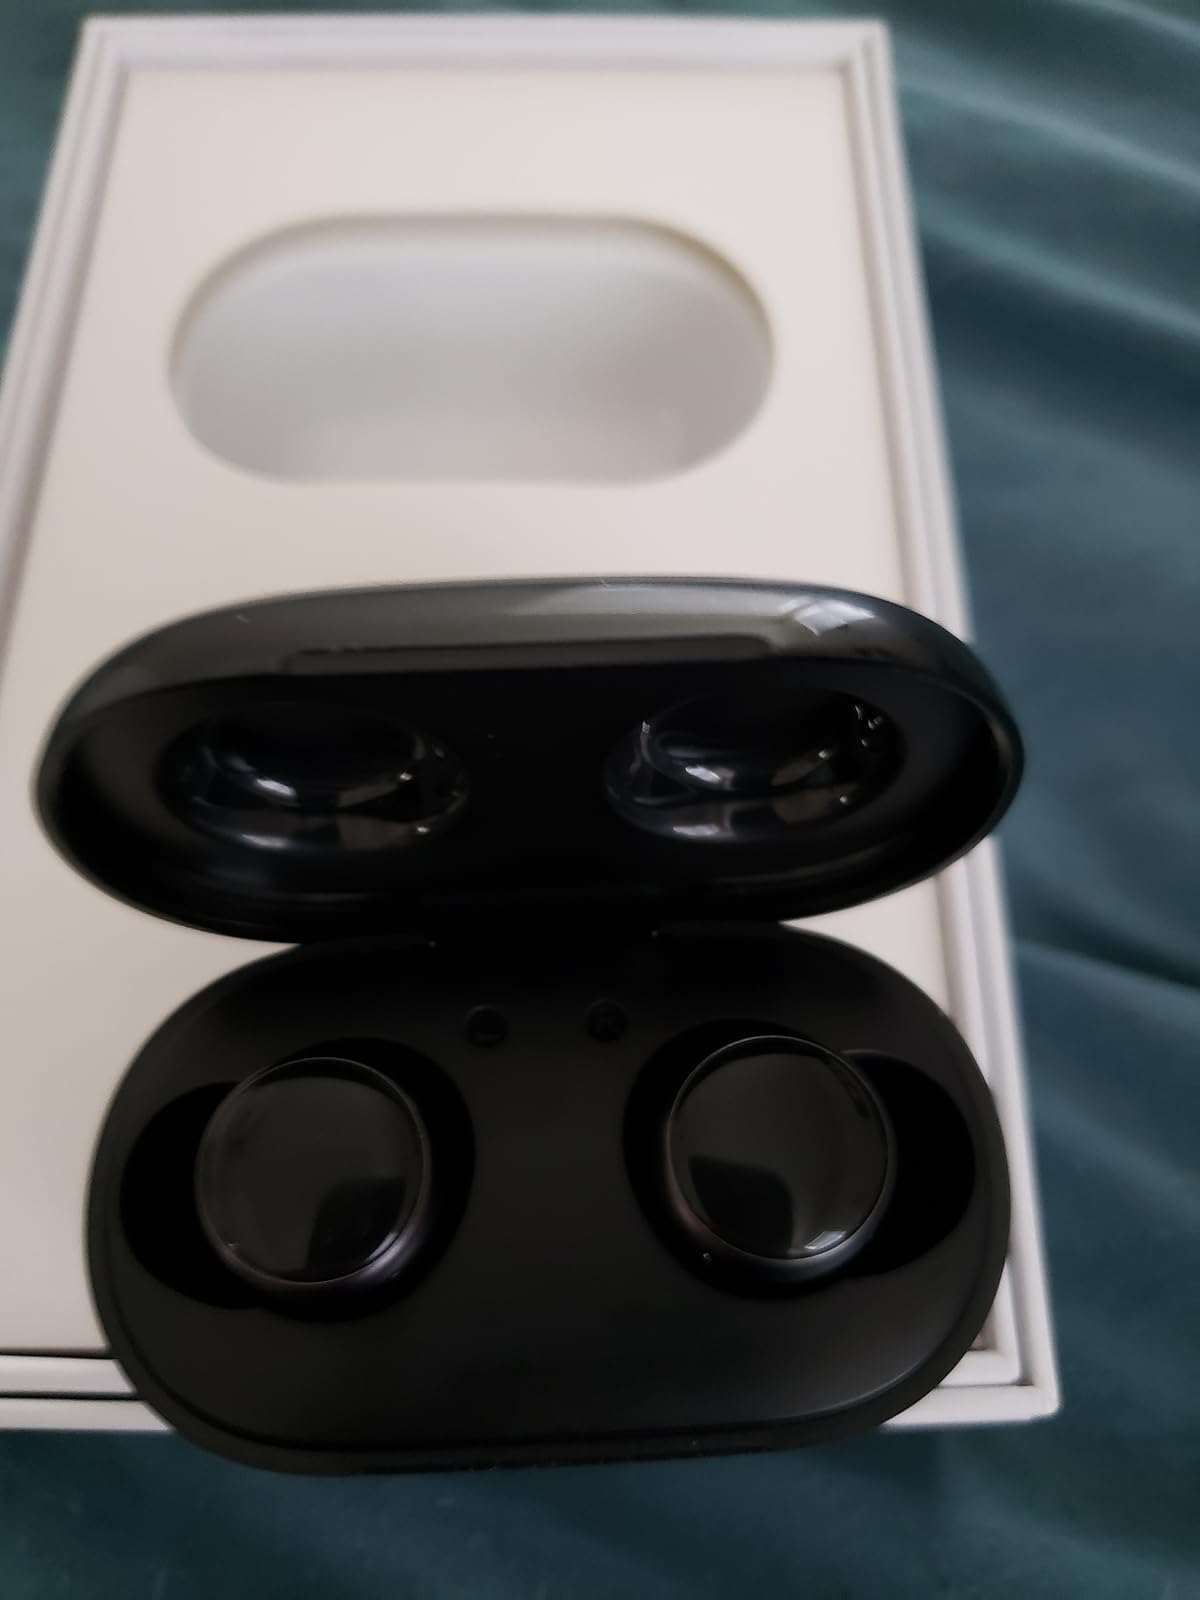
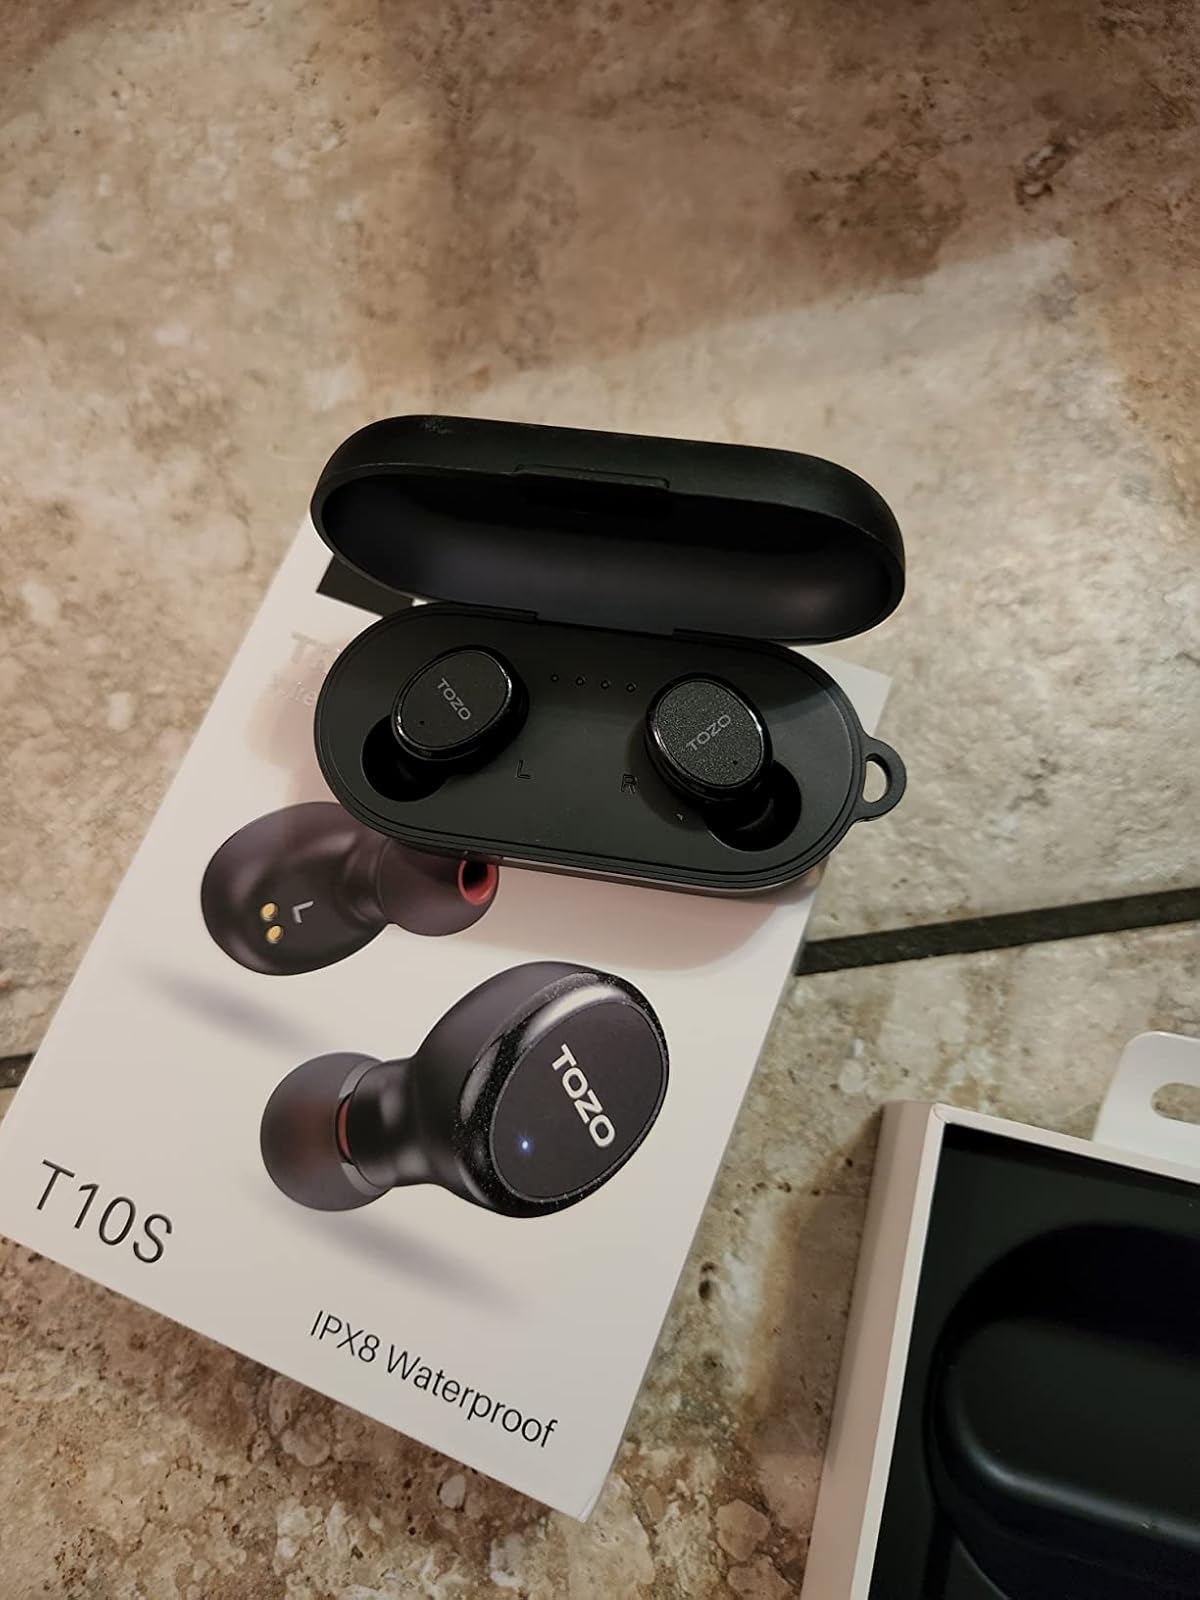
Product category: earbuds
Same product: no